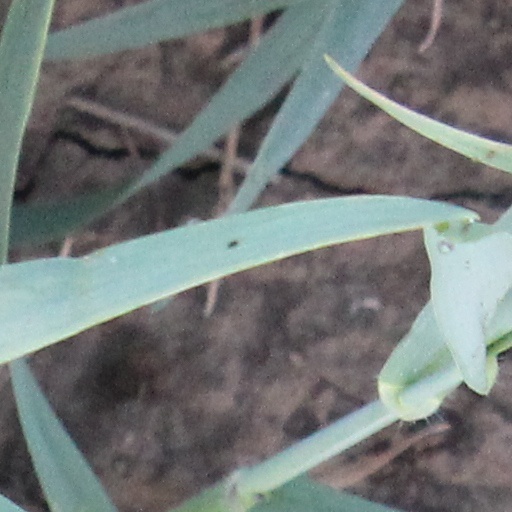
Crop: wheat